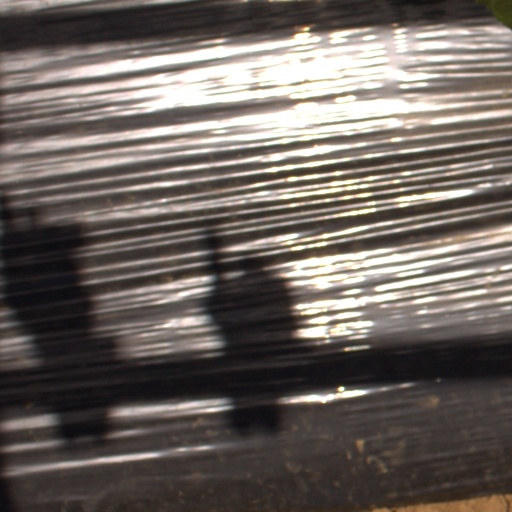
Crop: Jerusalem artichoke